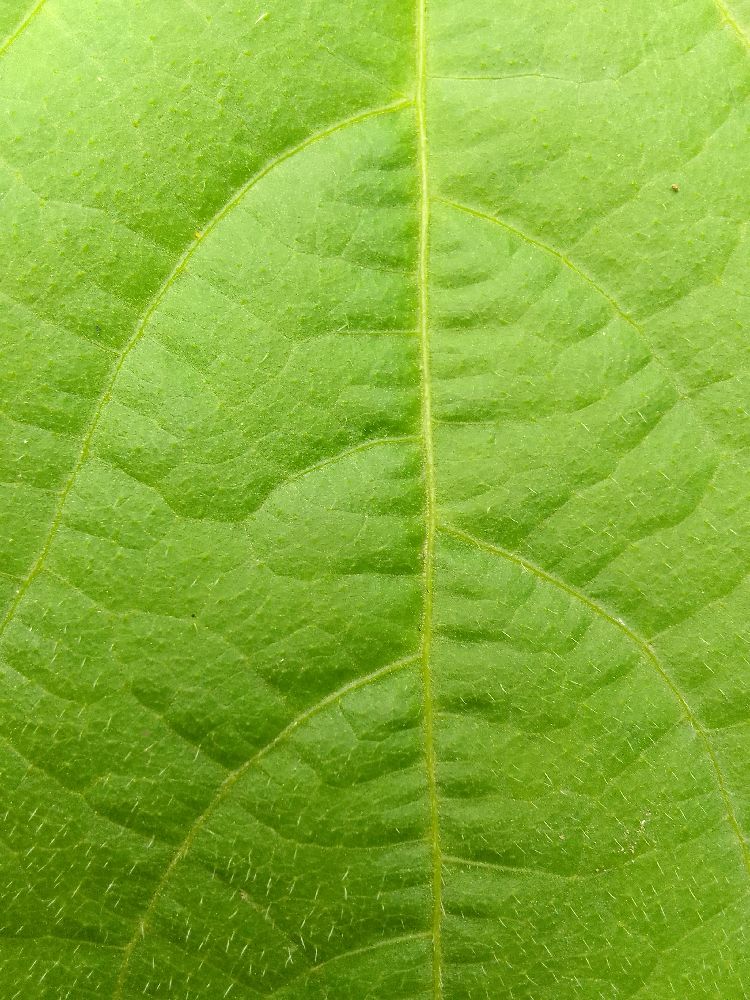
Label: healthy